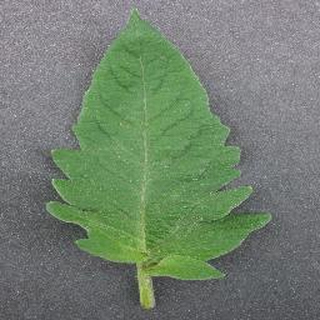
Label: healthy_tomato